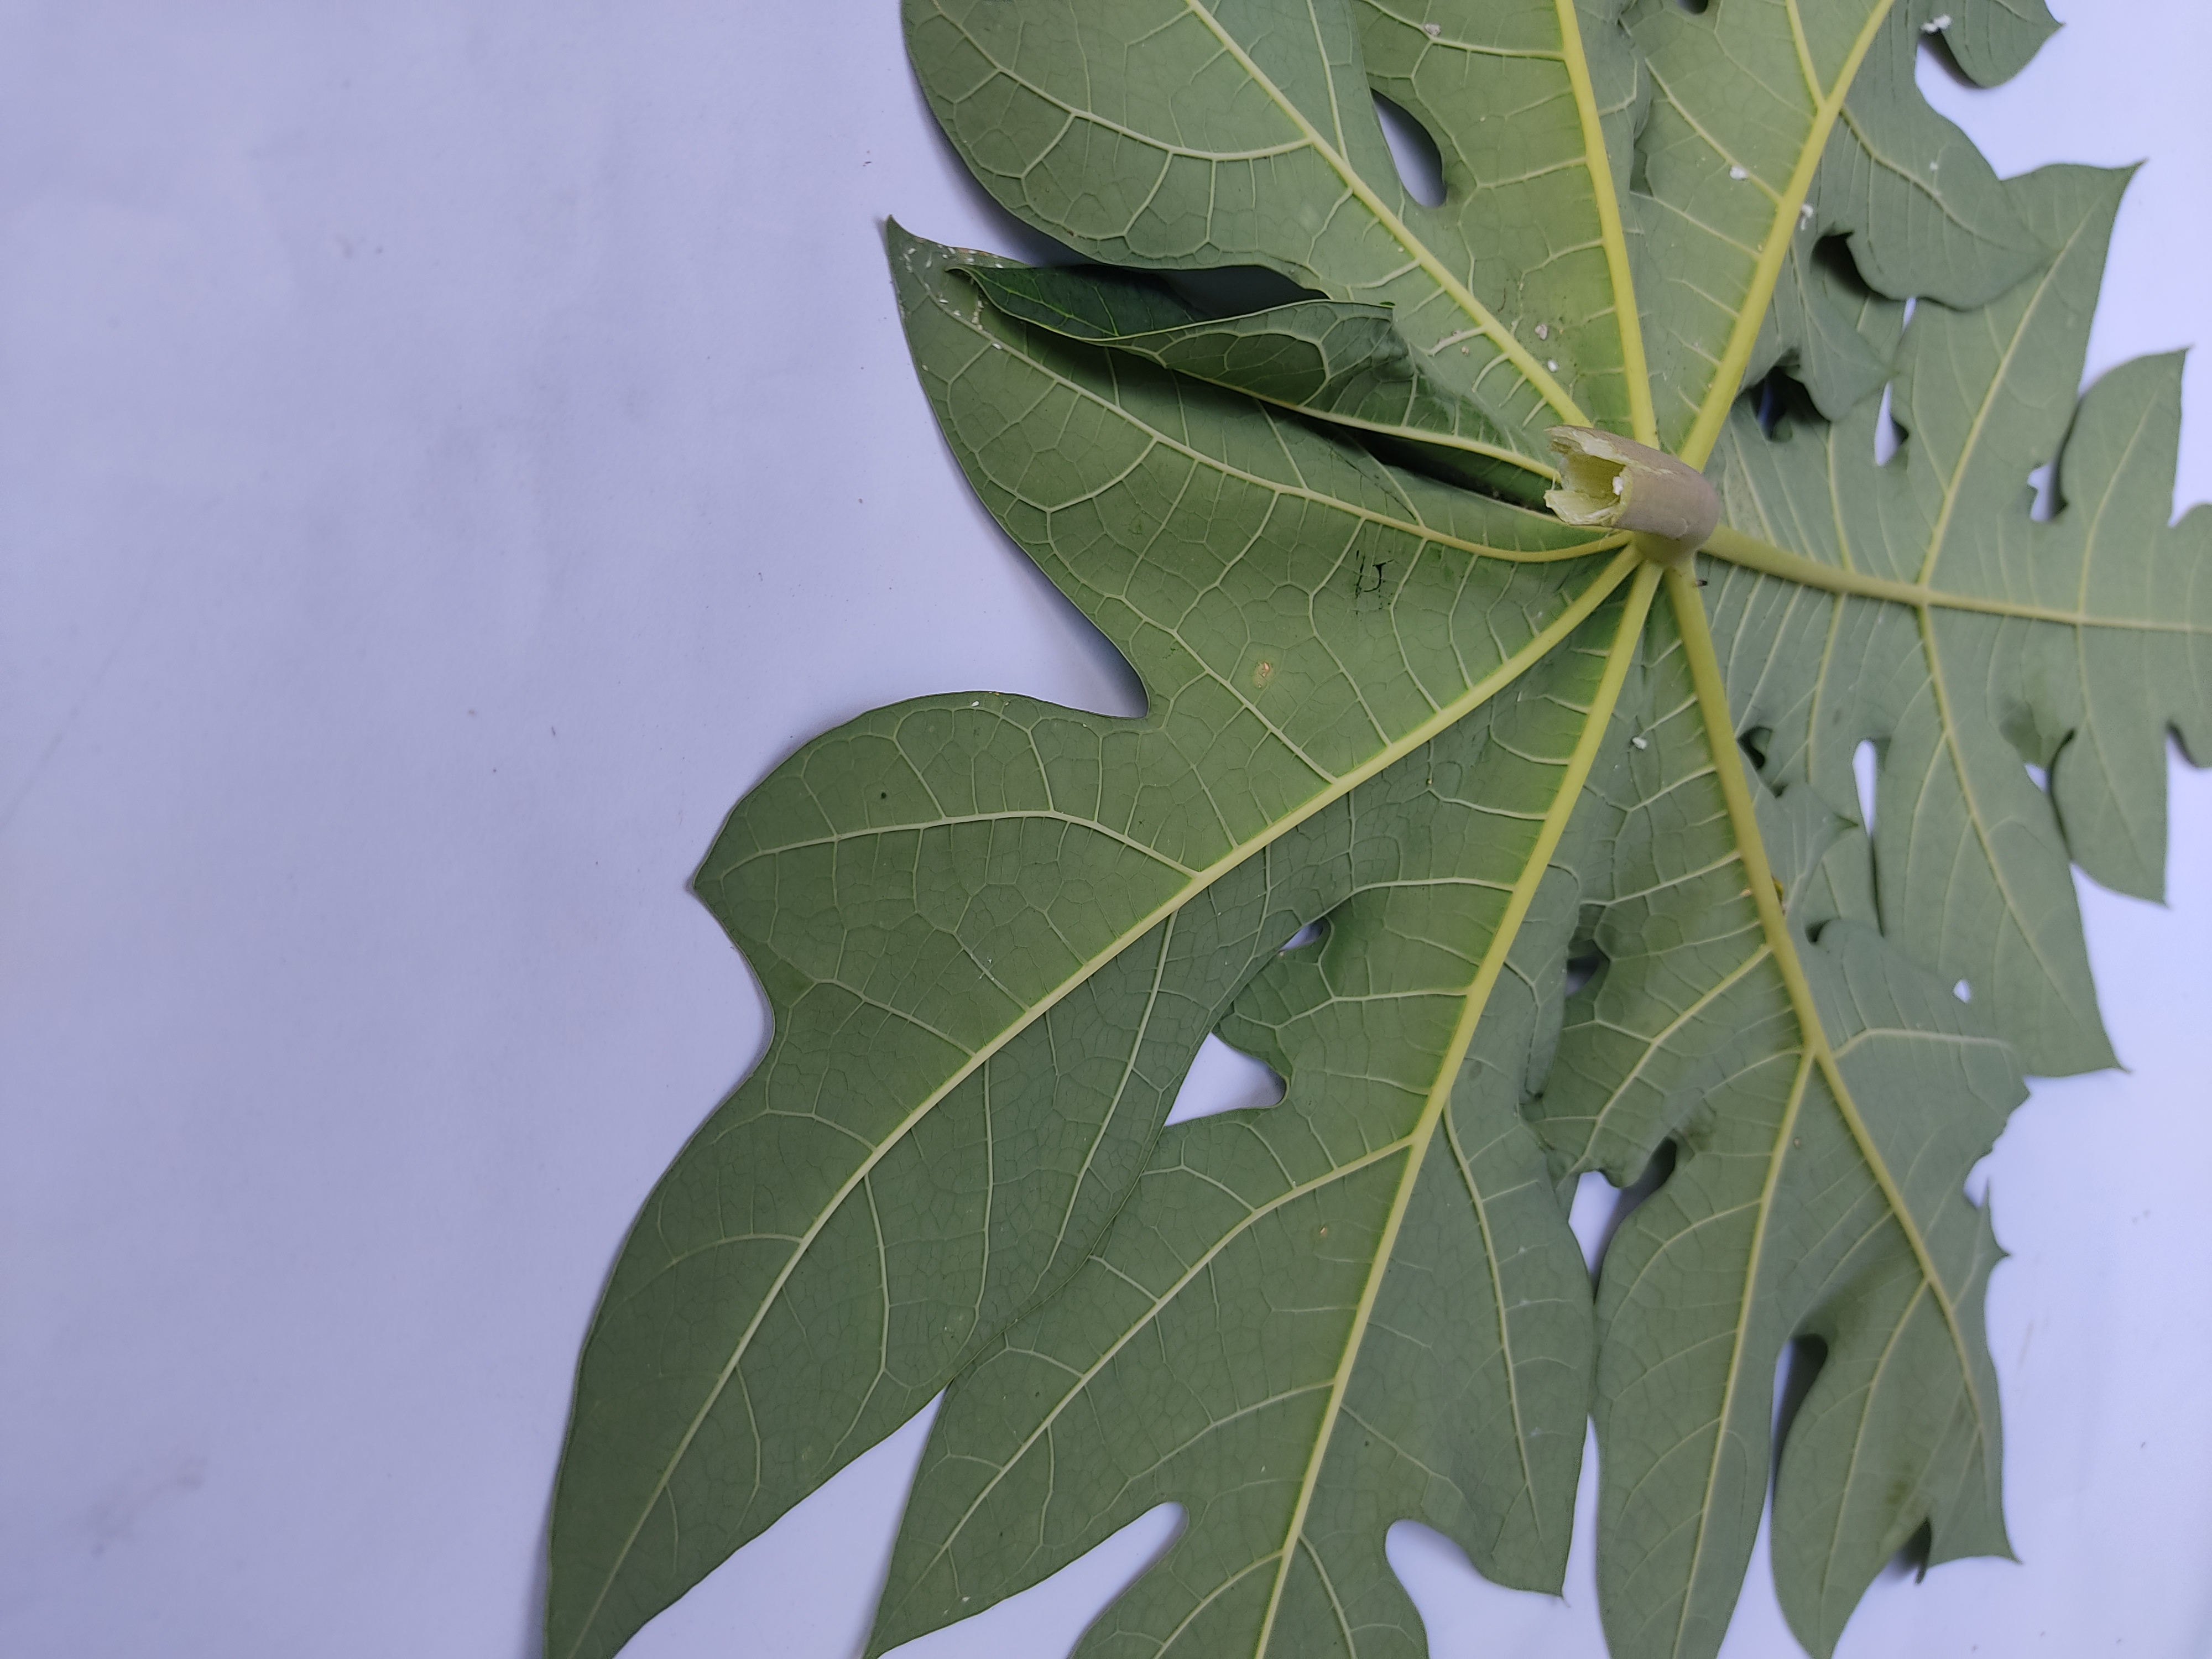
Label: Mealybug